Ludovico di Varthema

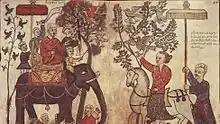
The king of Cambay (in present-day Gujarat) from "Figurae variae Asiae et Africae", a 16th-century Portuguese manuscript in the Casanatense Library in Rome (Codex Casanatense 1889).

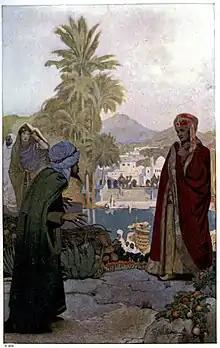
The meeting near Shiraz of Vathema and Khoa Zianor

With the overland route closed by war, Ludovico de Varthema and his Persian partner proceeded from Shiraz down to Ormuz, where they took ship for India. They made call at the mouth of the Indus River. From there, Varthema and his Persian partner sailed down the west coast of India. This cruise began around October 1504.